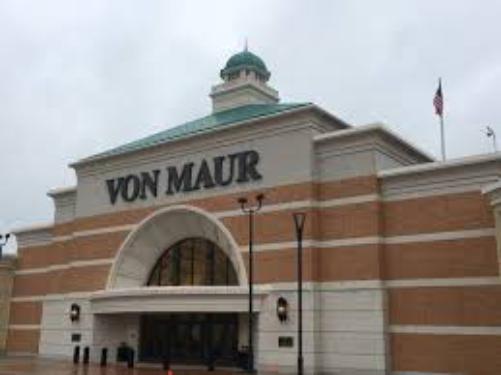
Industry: Others